National parks of Canada

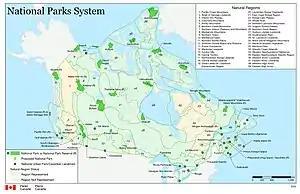
Locations of proposed national parks within the various natural regions outlined by Parks Canada

Jasper National Park, established in 1907, restricted income-generating activities such as hunting, along with culturally valuable practices of the Aboriginal groups who had used the region. Jasper is a large park in the southern, frequently visited portion of Canada, and one of many parks geared towards tourism more than preservation. Most parks are designed to have the appeal of uninhabited wilderness while also having amenities and roads to facilitate visitors. Human activity within the park was allowed, but primarily only those activities that generated revenue, such as snowboarding and lodging for tourists. Some have claimed that the selection of which activities to allow had non-native bias, as it precluded traditional sources of subsistence such as hunting and trapping.